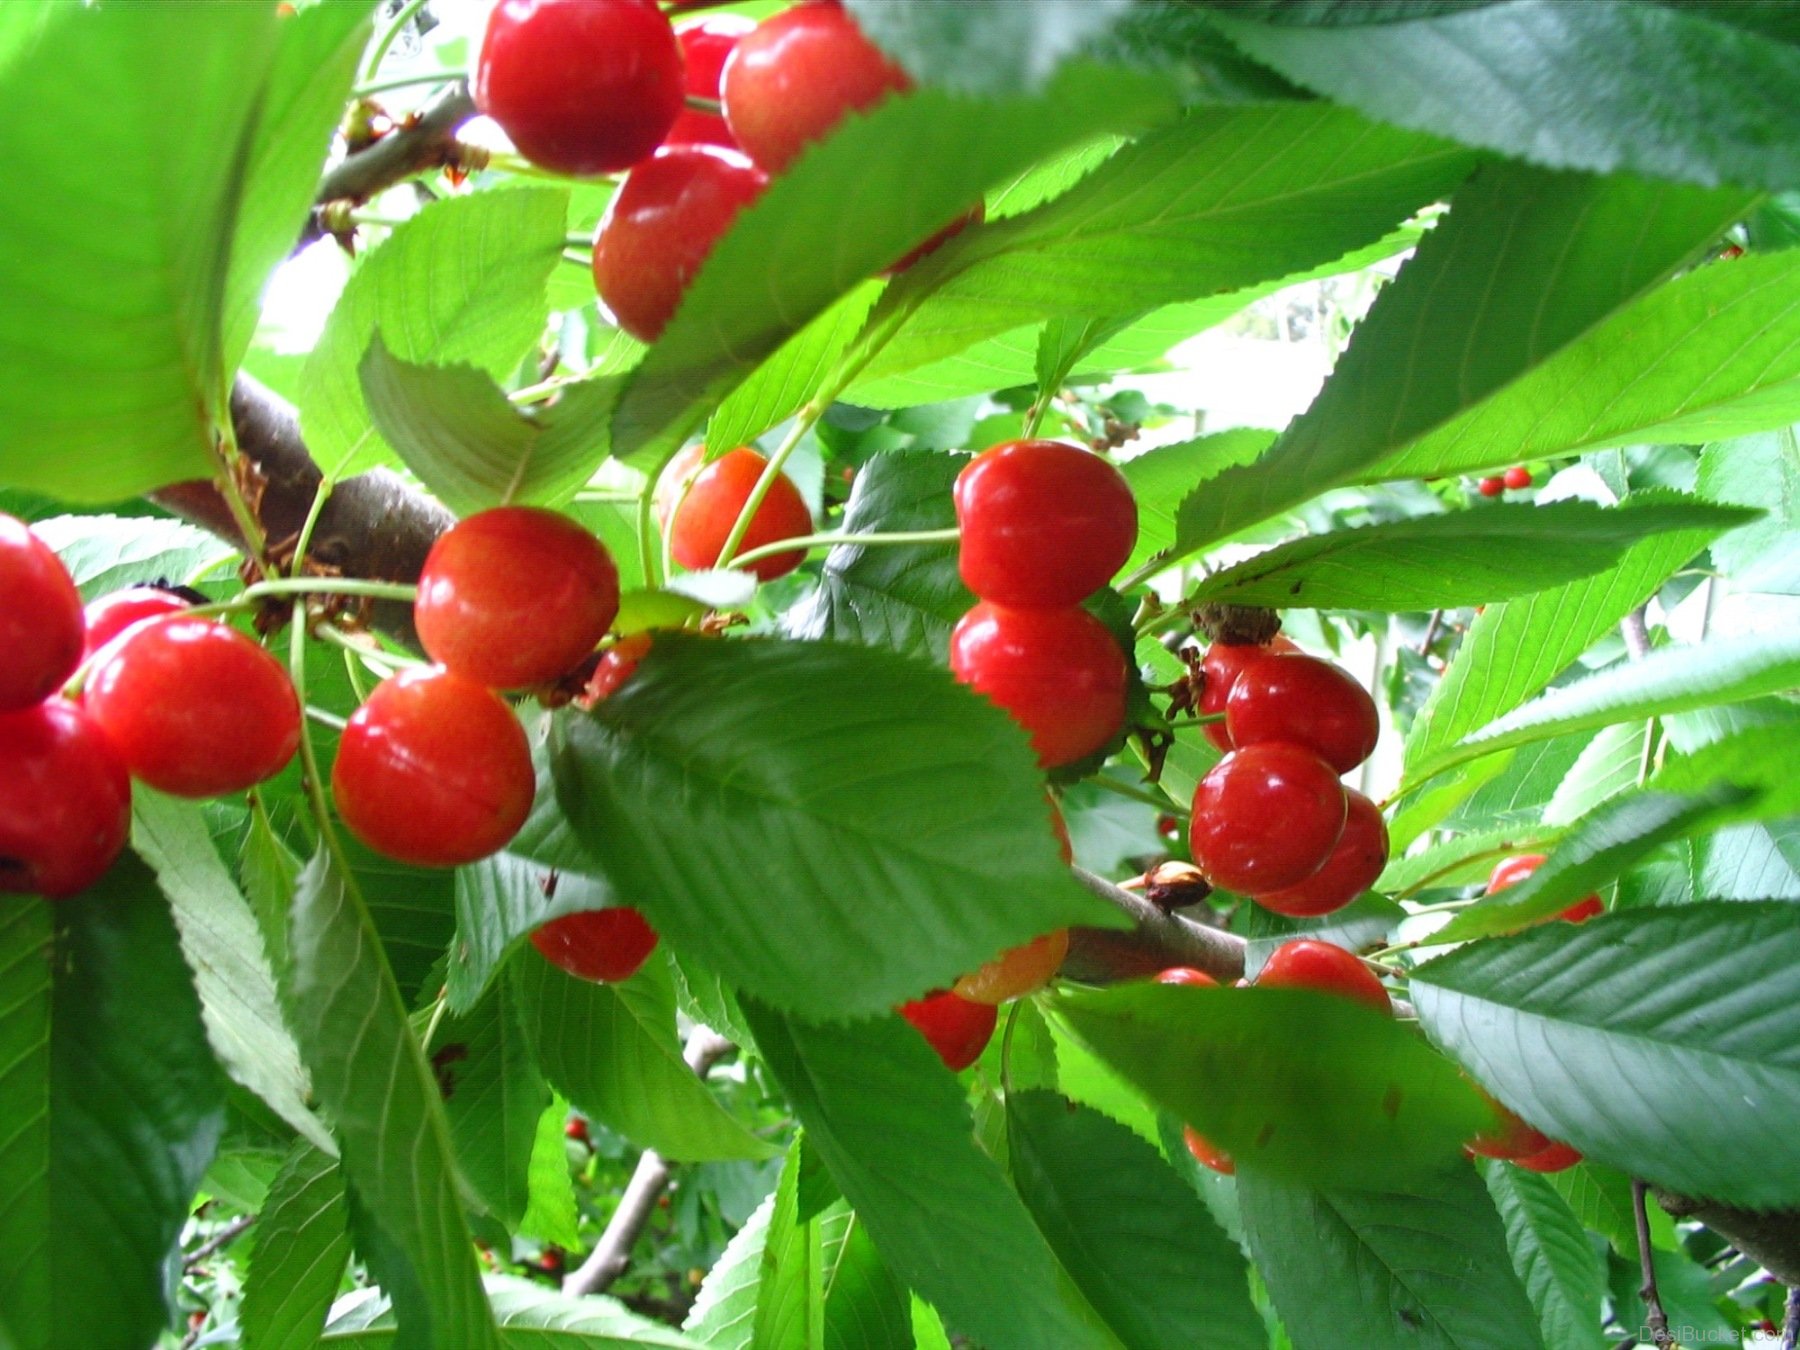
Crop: cherry
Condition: healthy